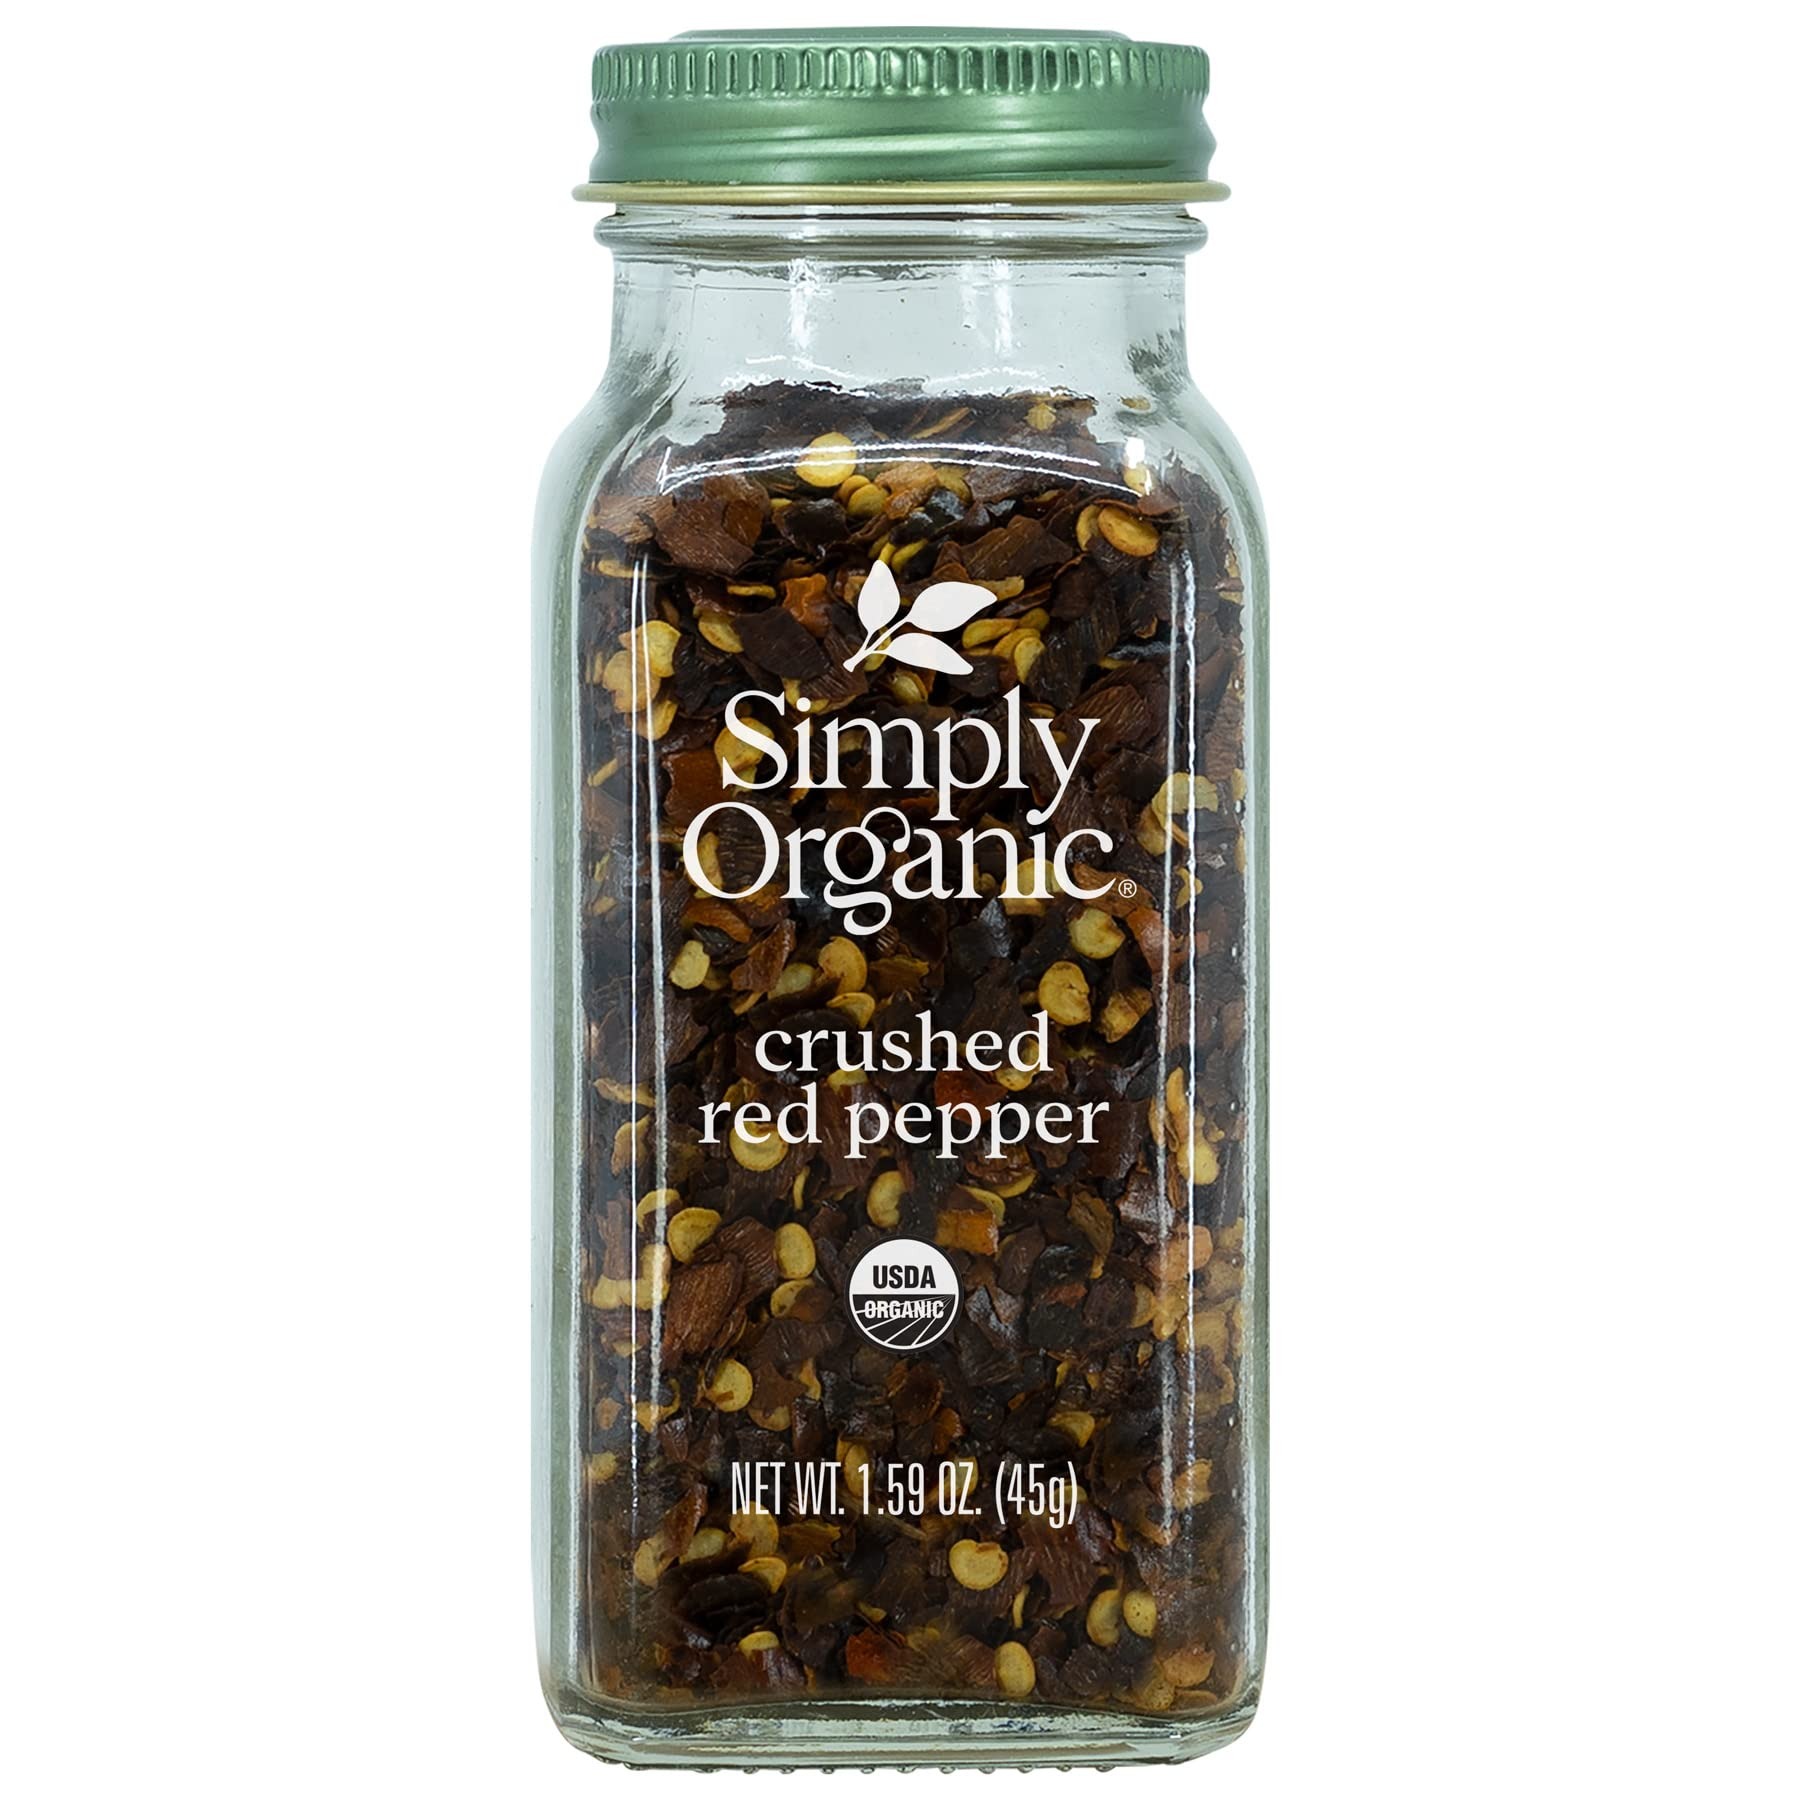
Item Name: Simply Organic Crushed Red Pepper, Certified Organic | 1.59 oz | Pack of 9 | Capsicum annuum L.
Value: 9.0
Unit: Count

Price: 9.69